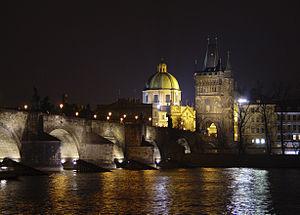
Le pont Charles est un pont qui relie la Vieille-Ville de Prague au quartier de Malá Strana, au pied du château de Prague. Construit au XIVᵉ siècle, il sera le seul pont sur la Vltava jusqu'en 1741.